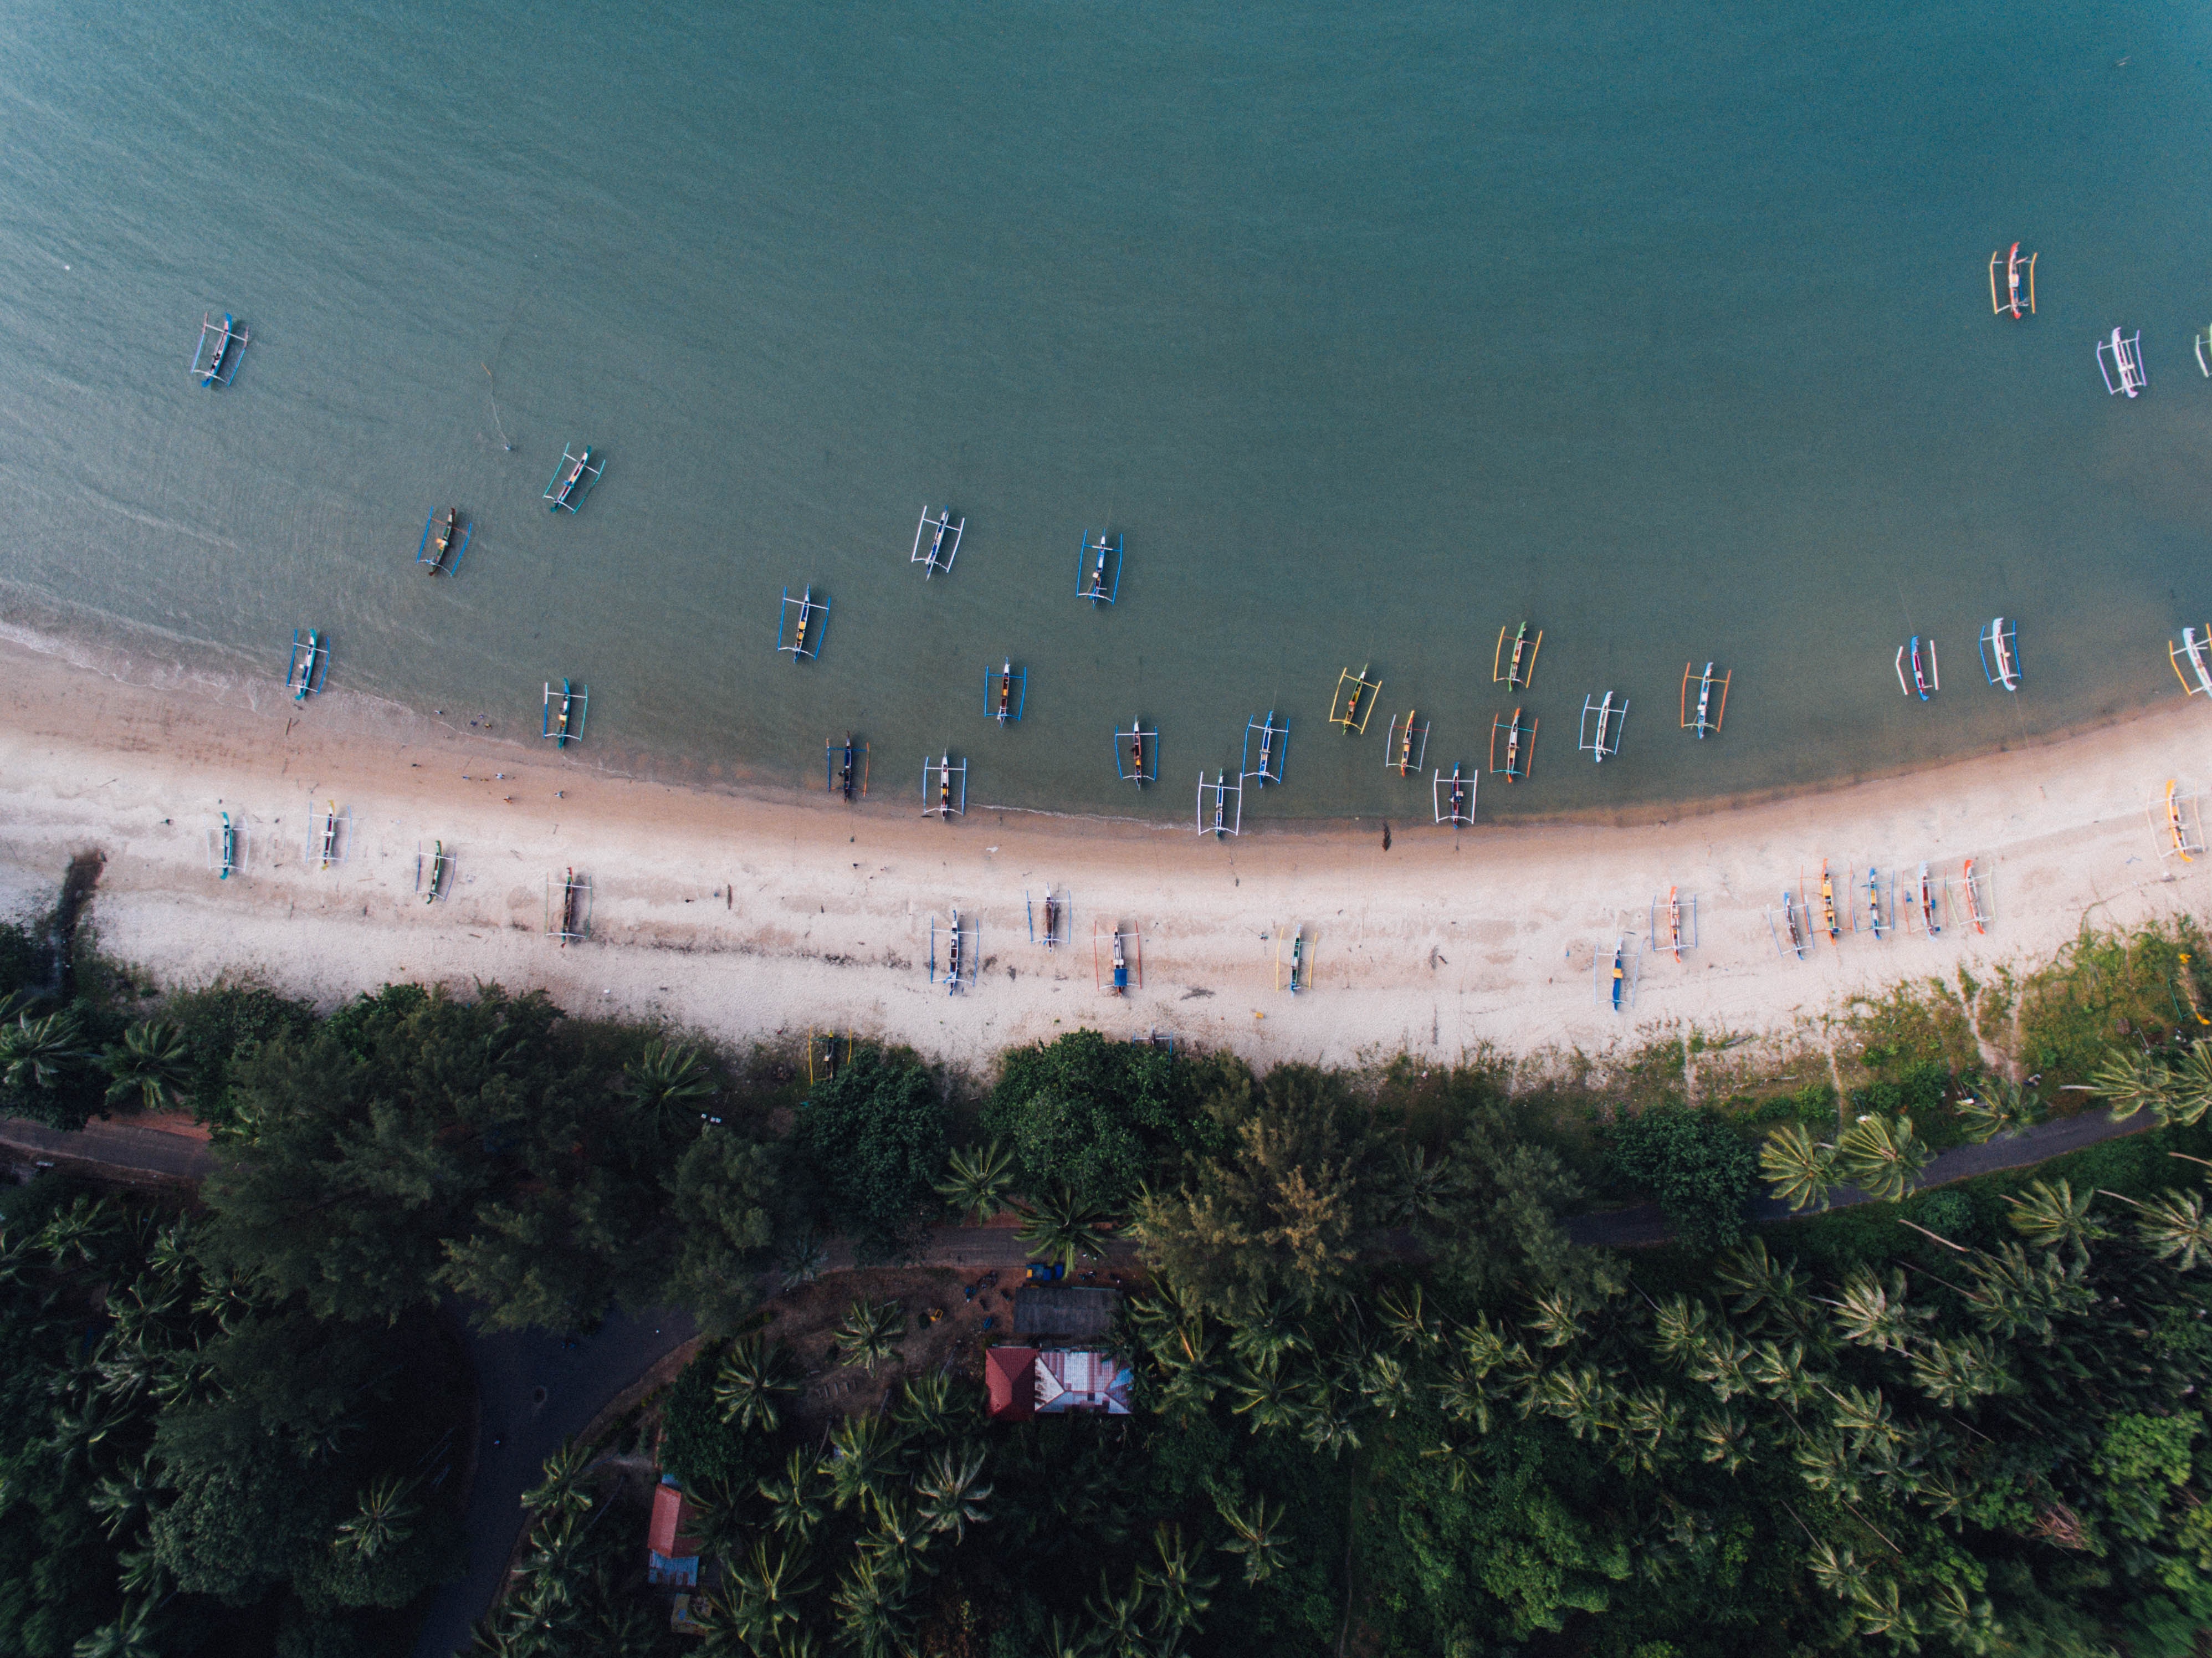
landscape, tree, water, horizon, cloud, sky, morning, atmosphere, phenomenon, aerial photography, atmosphere of earth, water resources